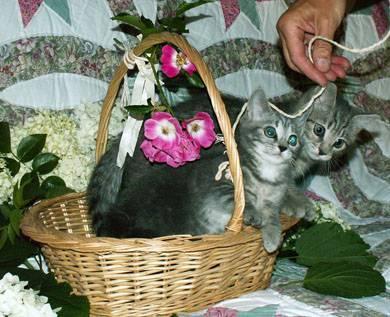
cat